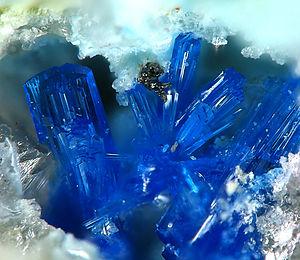
La linarite est une espèce minérale formée de sulfate de plomb et de cuivre, de formule PbCu(OH)₂. Les cristaux peuvent atteindre 8 cm.